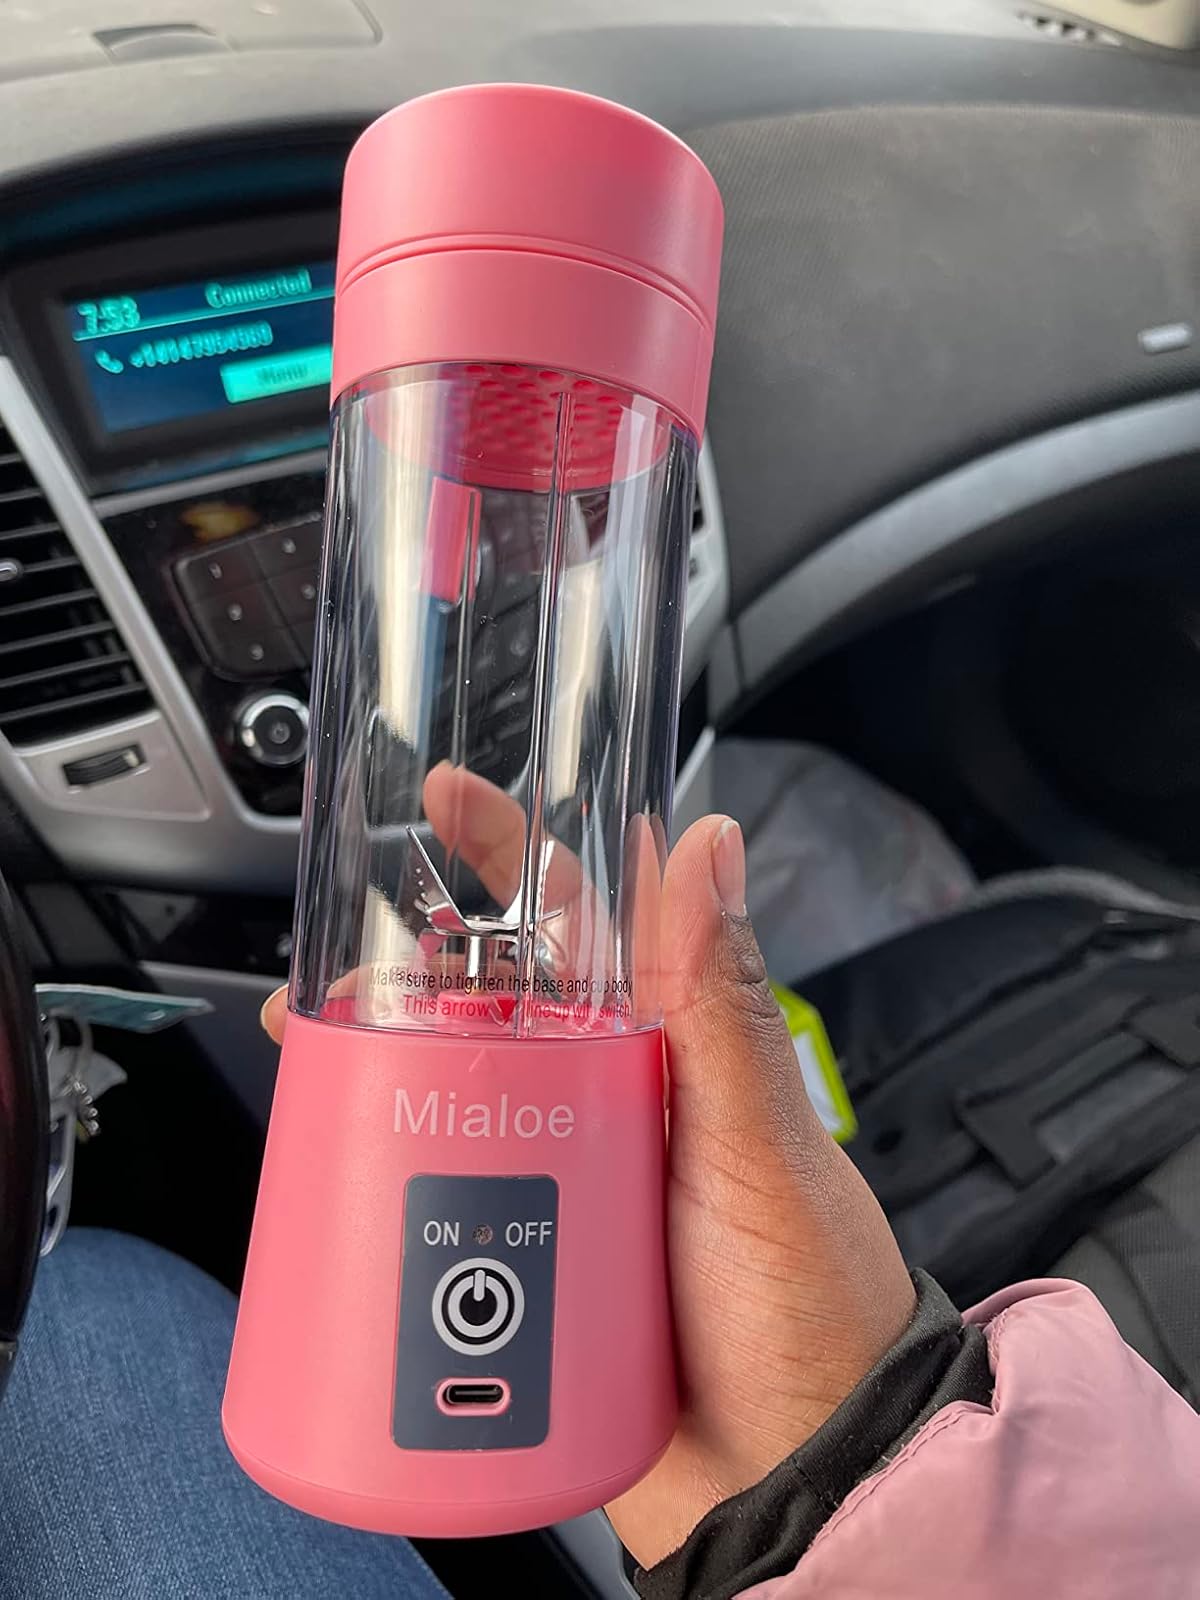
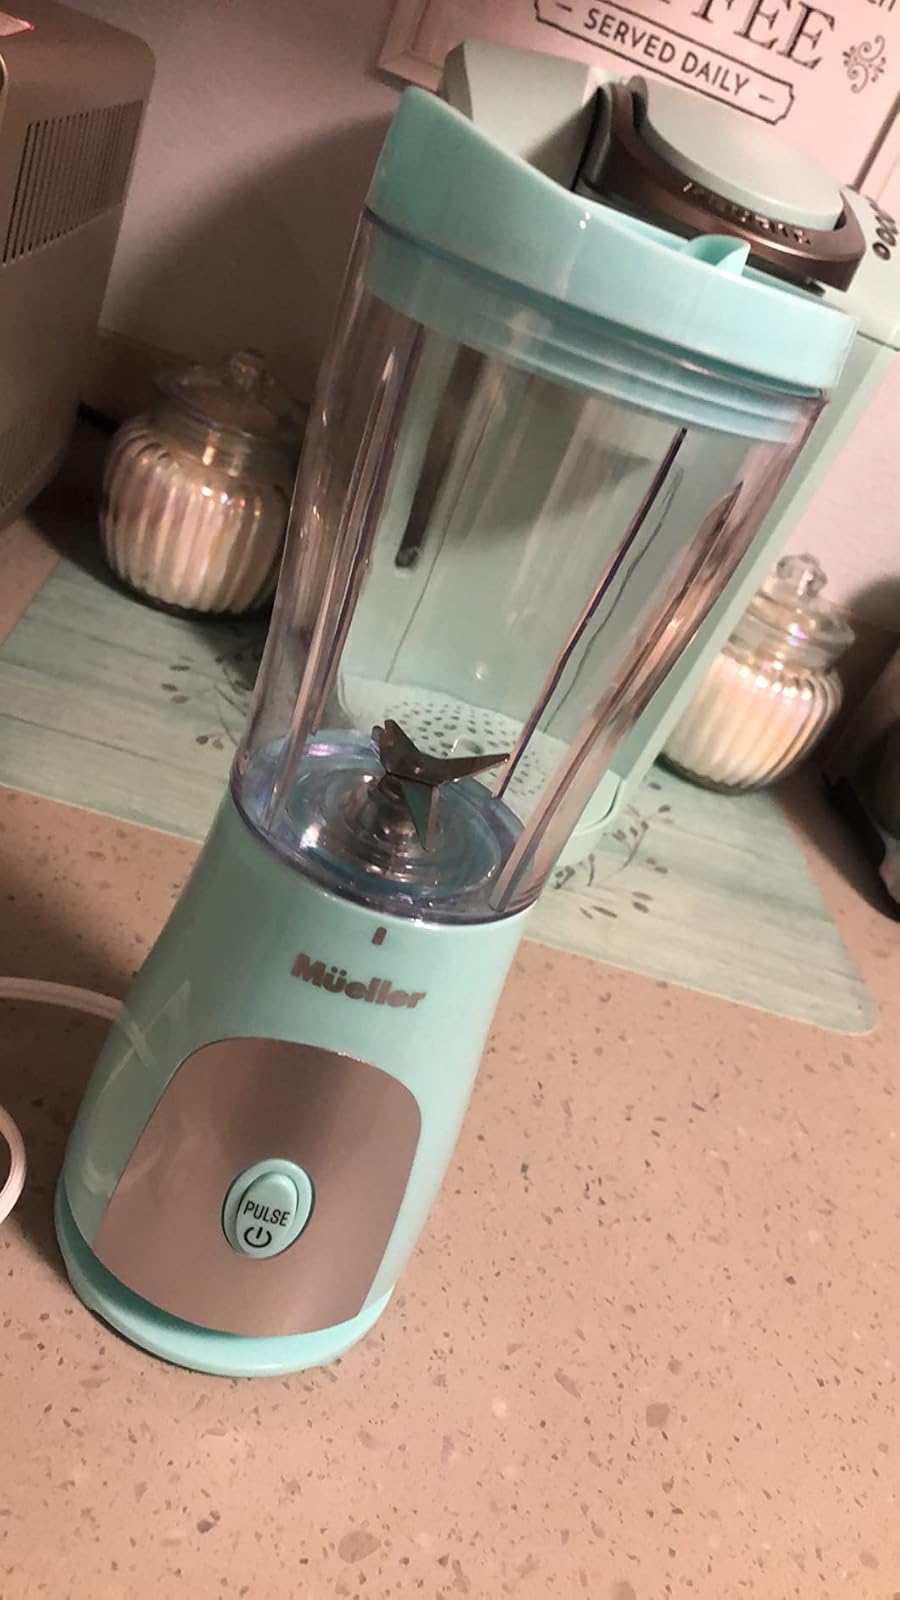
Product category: items_blender
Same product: no